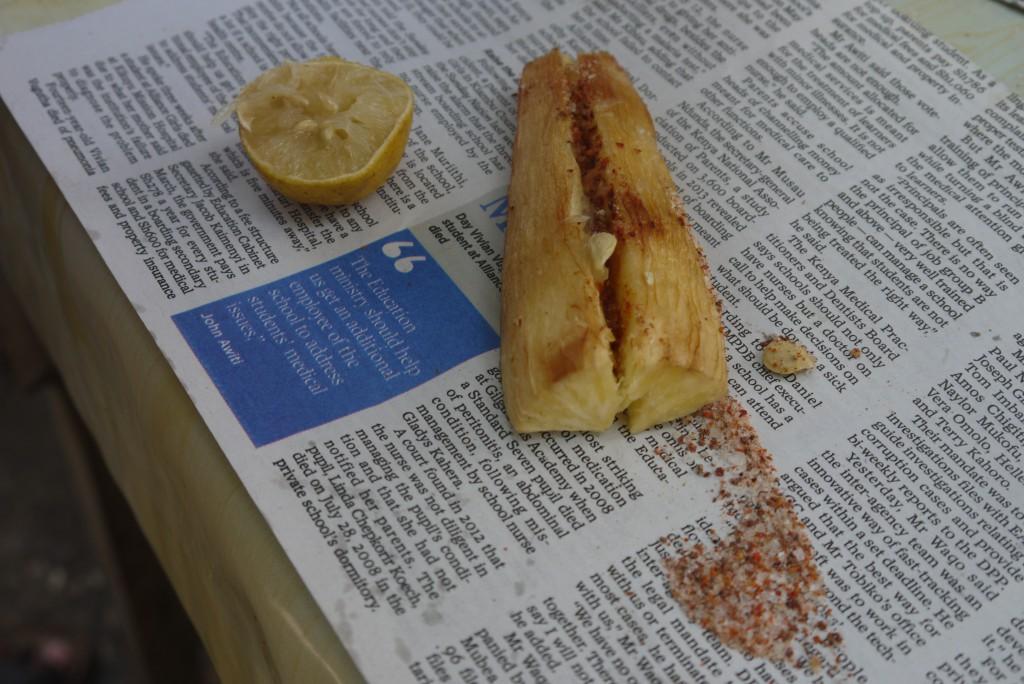
Huu ni muhogo ambayo umechumwa vizuri na tayari katika maankuli na pia kando yake. Mkabala na muhogo huu basi ni limau ambayo limekatwa vizuri, likinyunyizia  muhogo huu wakati wa maankuli na pia kunayo pilipili ya masala hapo hapo kando yake.